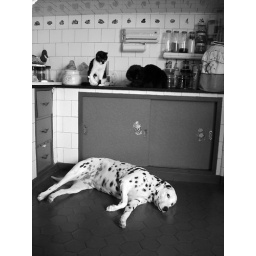
Cats and dog in the kitchen